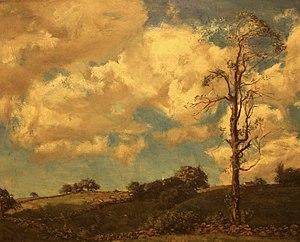
Charles Harold Davis, né le 7 janvier 1856 à Amesbury dans l'état du Massachusetts et décédé le 5 août 1933 à Mystic dans l'état du Connecticut, est un peintre américain, spécialisé dans la peinture de paysage.